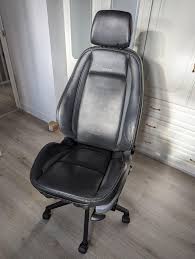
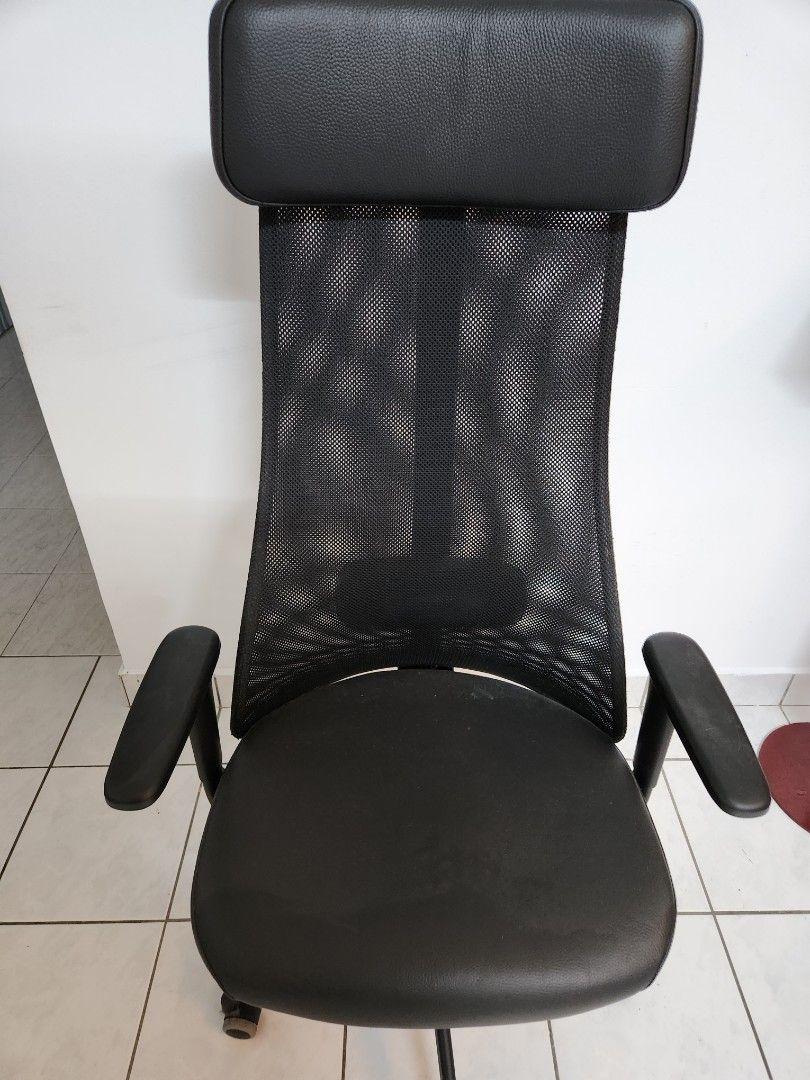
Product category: items_chair
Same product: no